Premier League Save of the Month

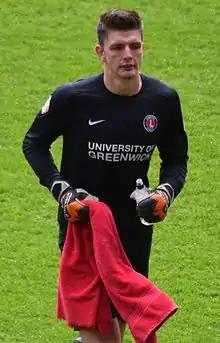
Nick Pope was the first player to win the award.

The Premier League Save of the Month is an association football award that recognises the goalkeeper deemed to have made the best Premier League save in each month of the season from August to April. For sponsorship purposes, it was called the Castrol Save of the Month for the first two seasons since its inception during the 2022–23 season.